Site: brandenburg
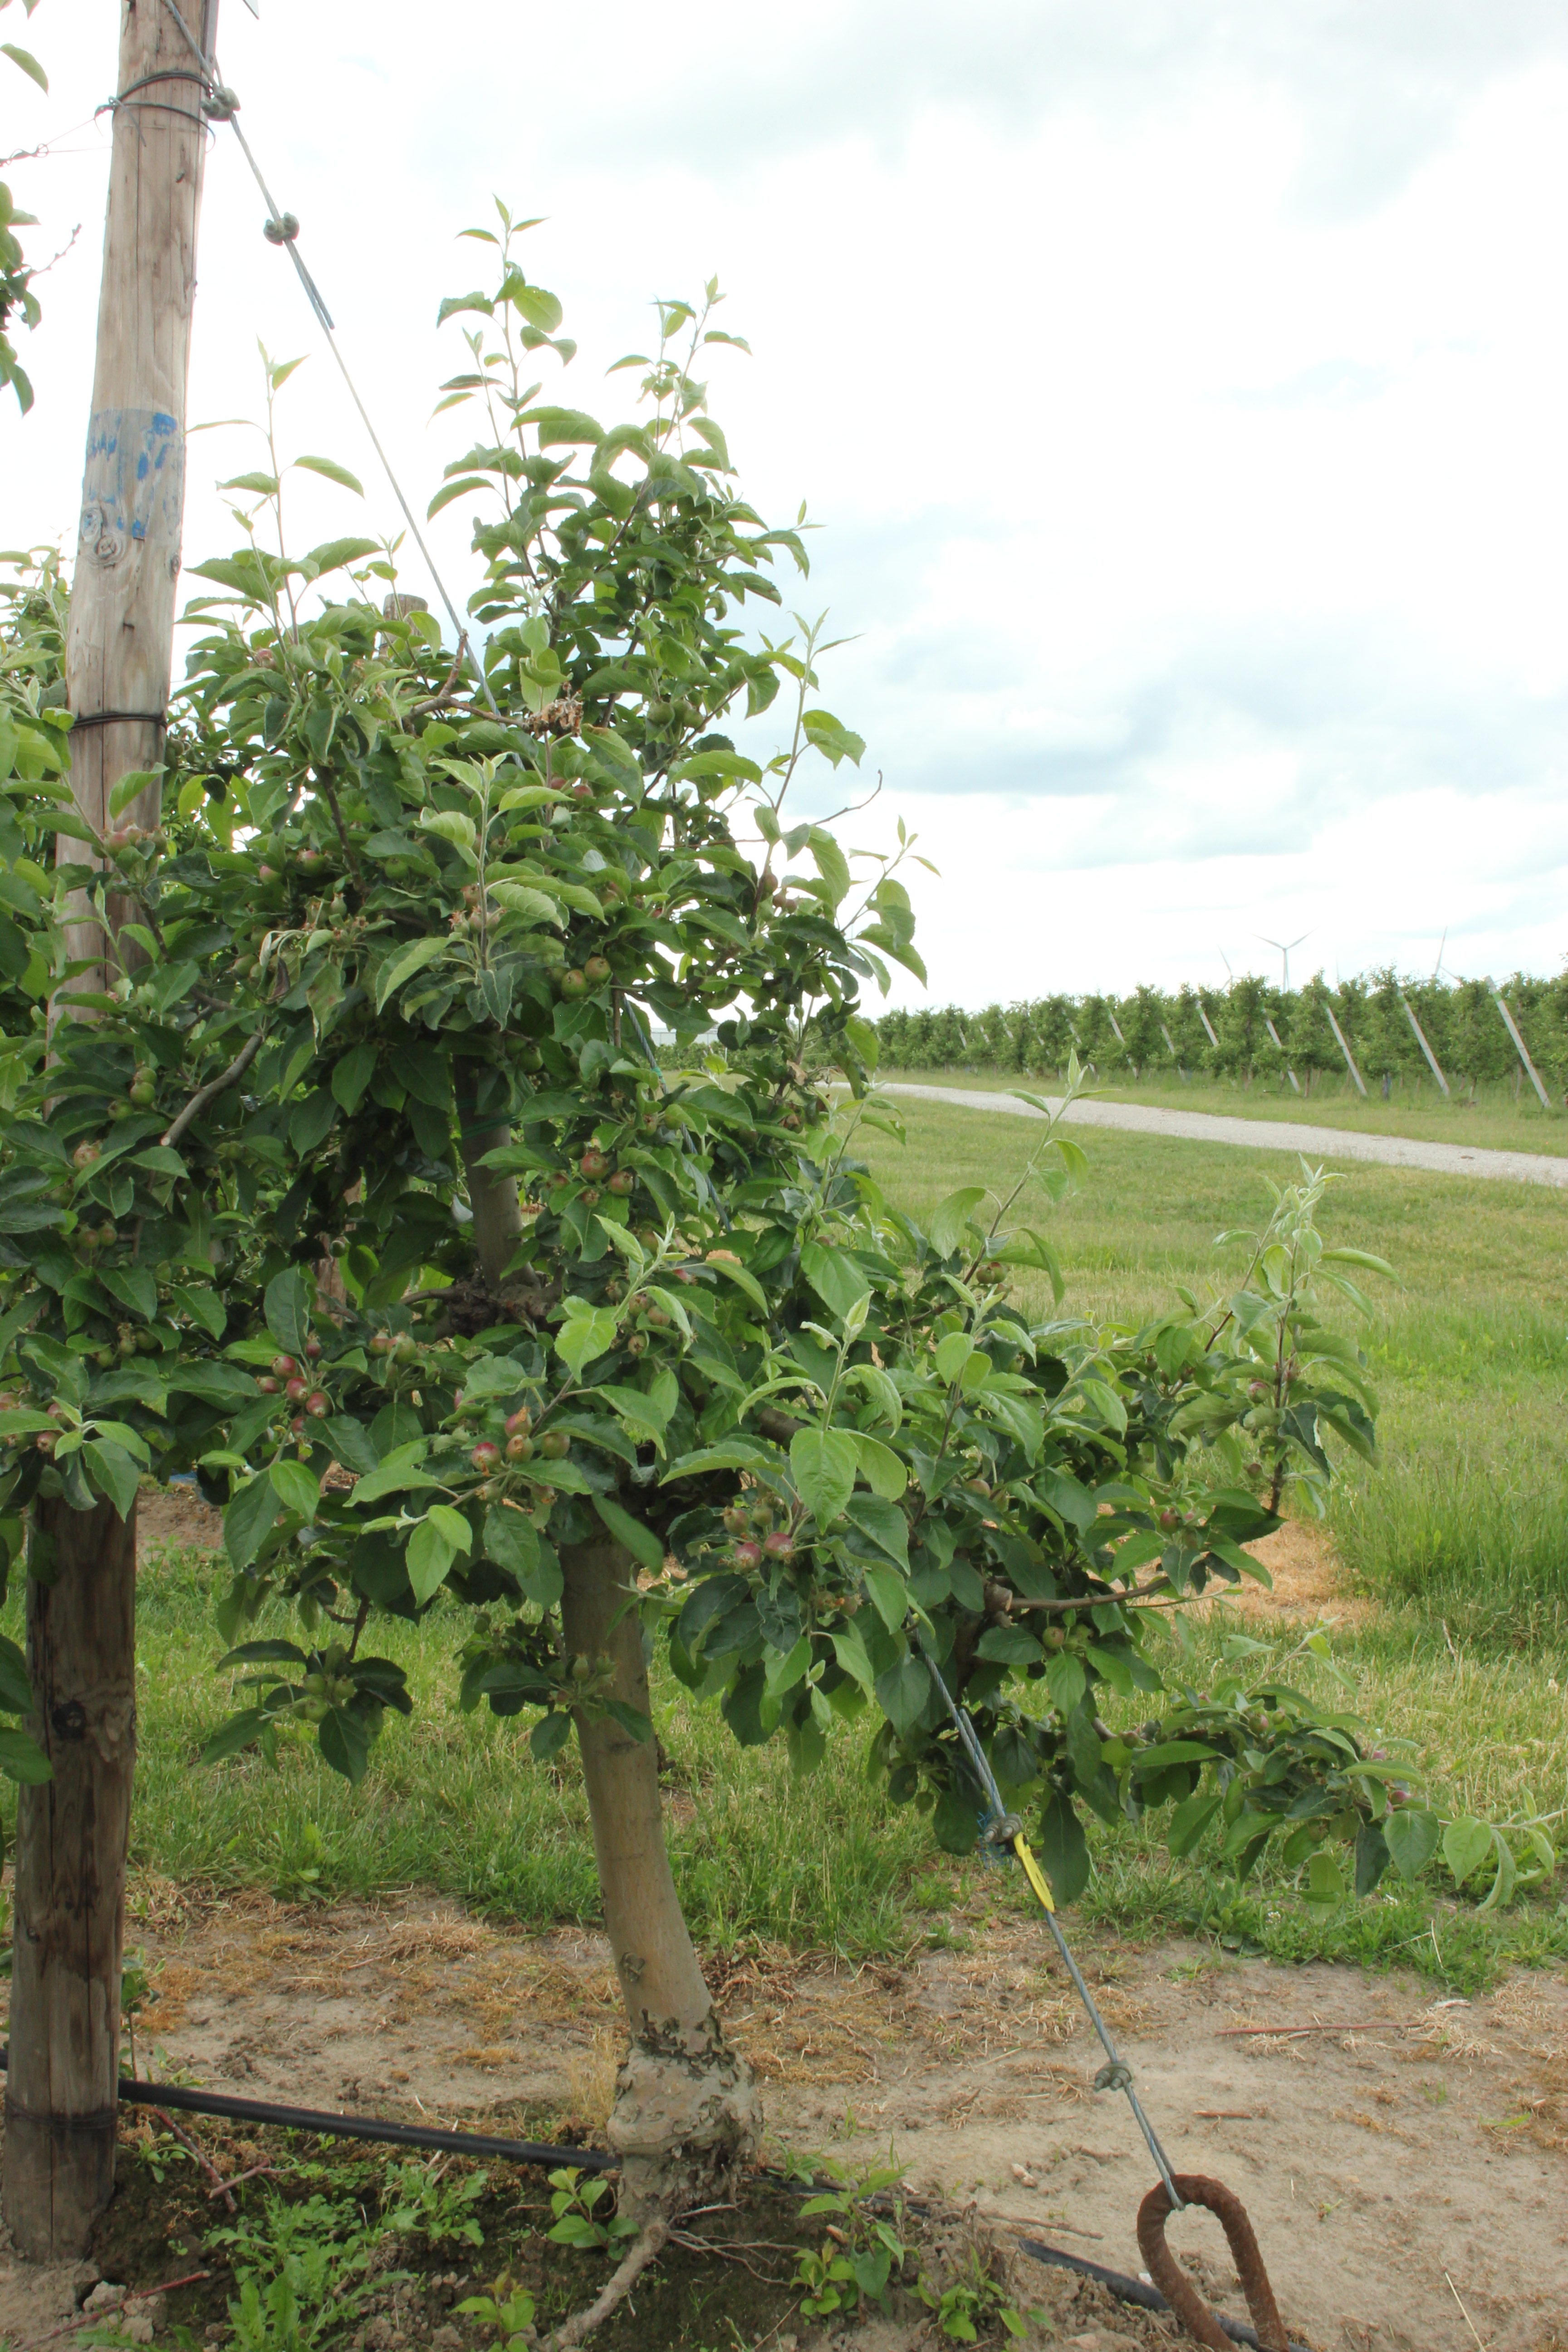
Growth stage (BBCH 72): Development of fruit